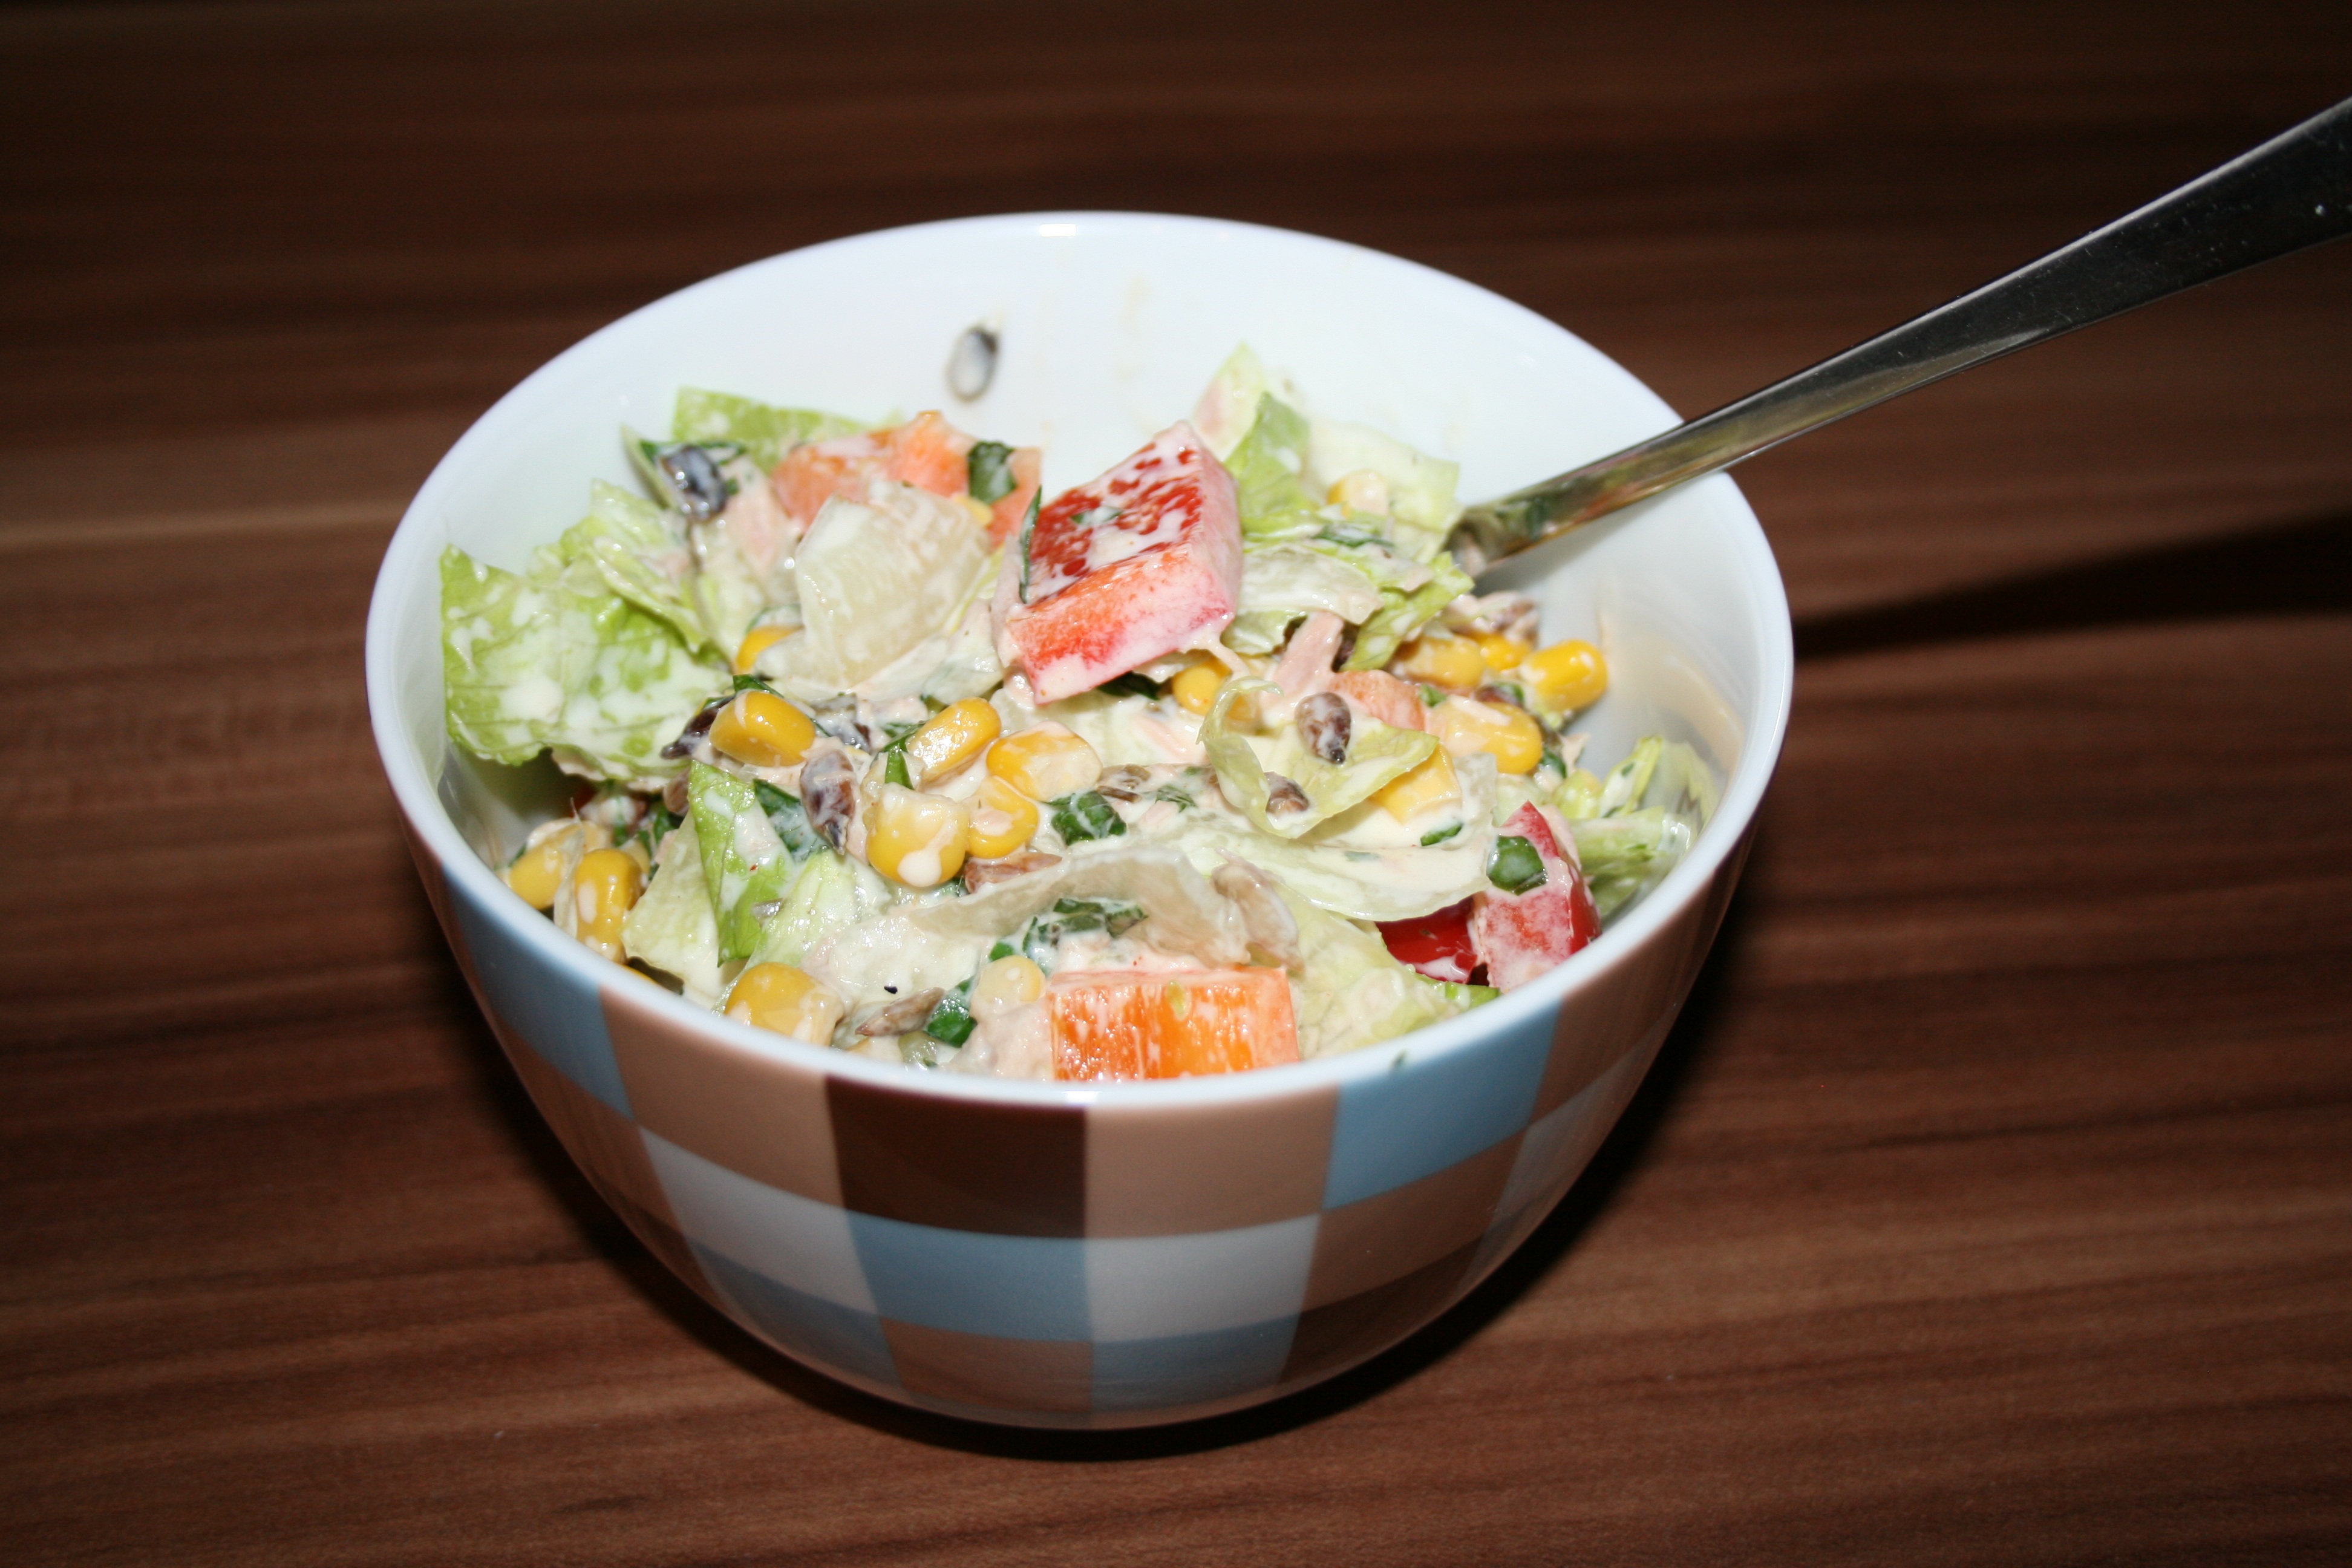
table, fork, bowl, dish, meal, food, salad, spring, green, red, produce, corn, brown, kitchen, colorful, healthy, eat, cuisine, delicious, asian food, nutrition, vegetables, tasty, cucumber, vegetarian, chives, vitamins, frisch, leaf lettuce, sunflower seeds, paprika, ingredients